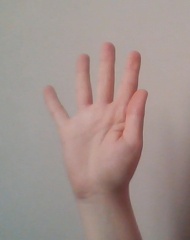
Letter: sheen